Bonham Road Government Primary School

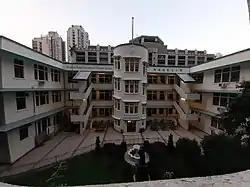
School building

Bonham Road Government Primary School is a primary school in Sai Ying Pun, Hong Kong. Its school building is a declared monument of Hong Kong.